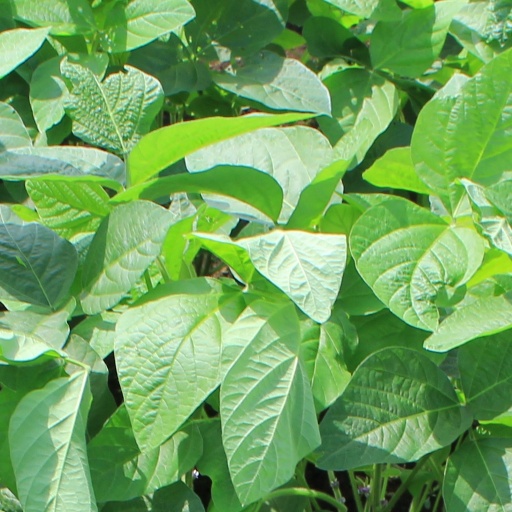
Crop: soybean